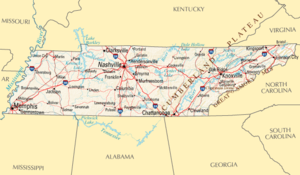
Le Tennessee est un État du Sud des États-Unis. Il est entouré au nord par le Kentucky et la Virginie, à l'est par la Caroline du Nord, au sud par la Géorgie, l'Alabama et le Mississippi et à l'ouest par l'Arkansas et le Missouri. Sa capitale et sa plus grande ville est Nashville.